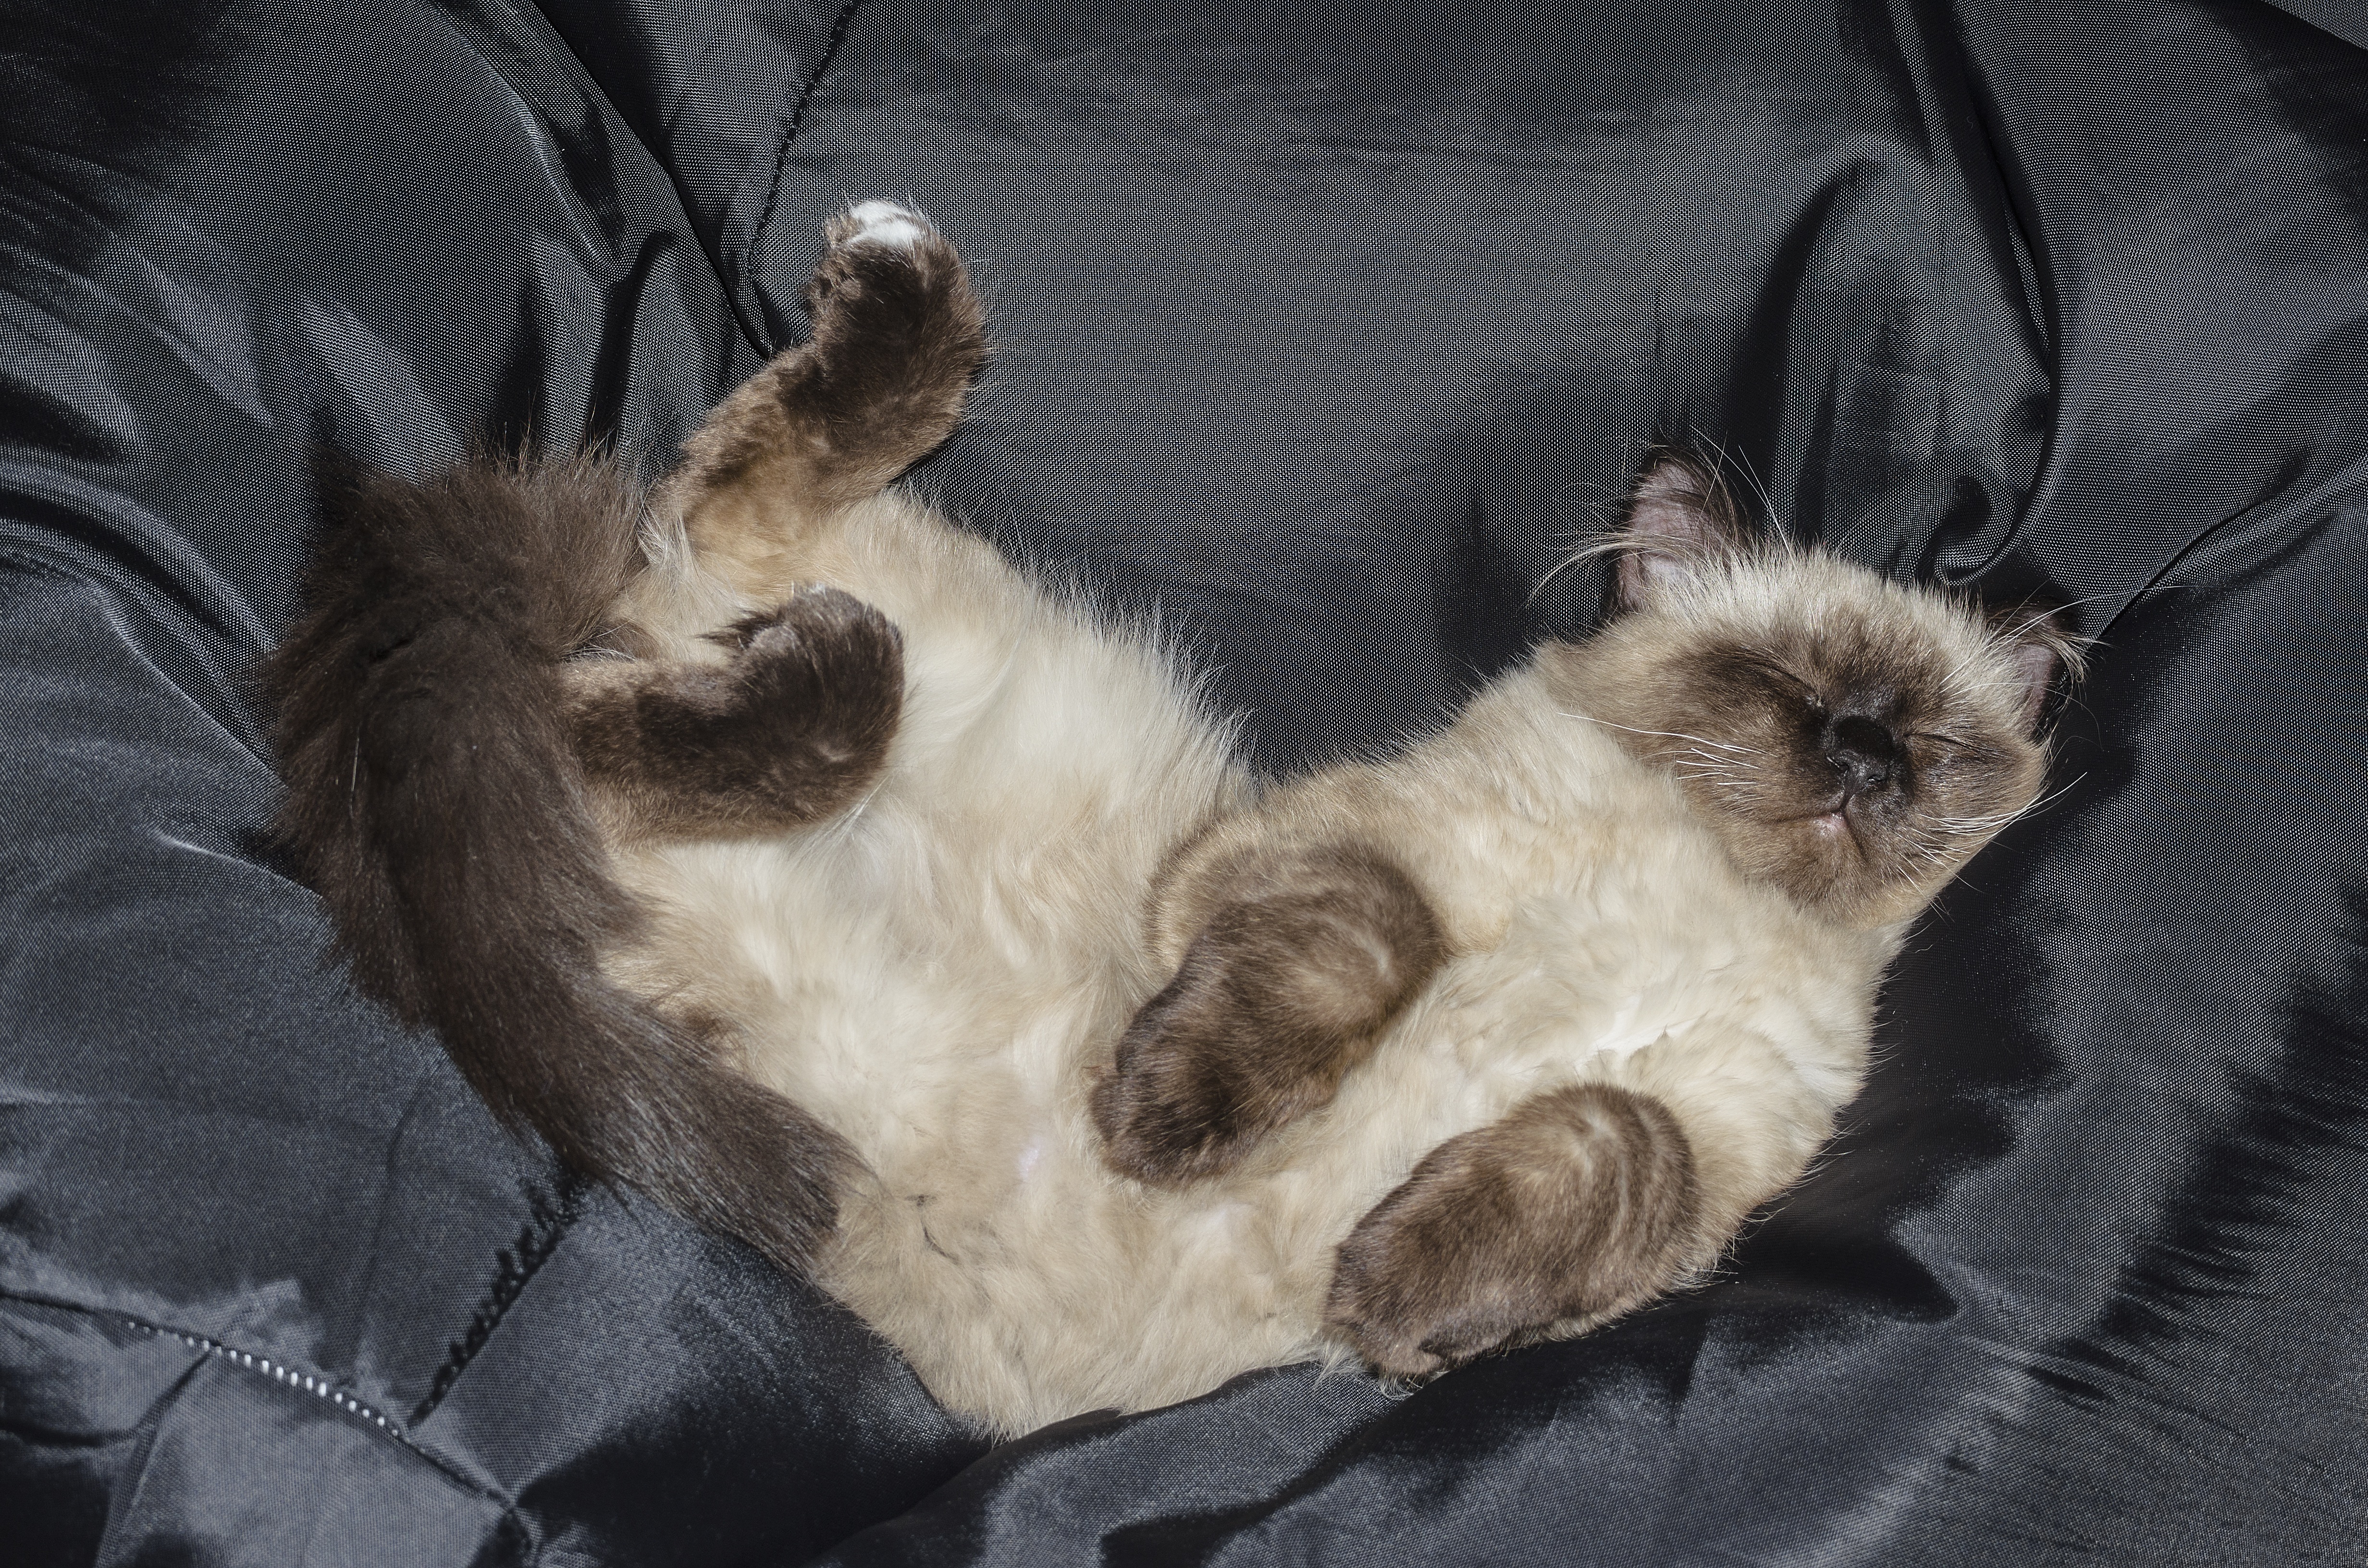
boy, animal, cute, relax, kitten, cat, mammal, pets, whiskers, sleep, sleepy, vertebrate, lie, my favorite, gotta love, is watching, tabby kitten, small to medium sized cats, cat like mammal, dog breed group